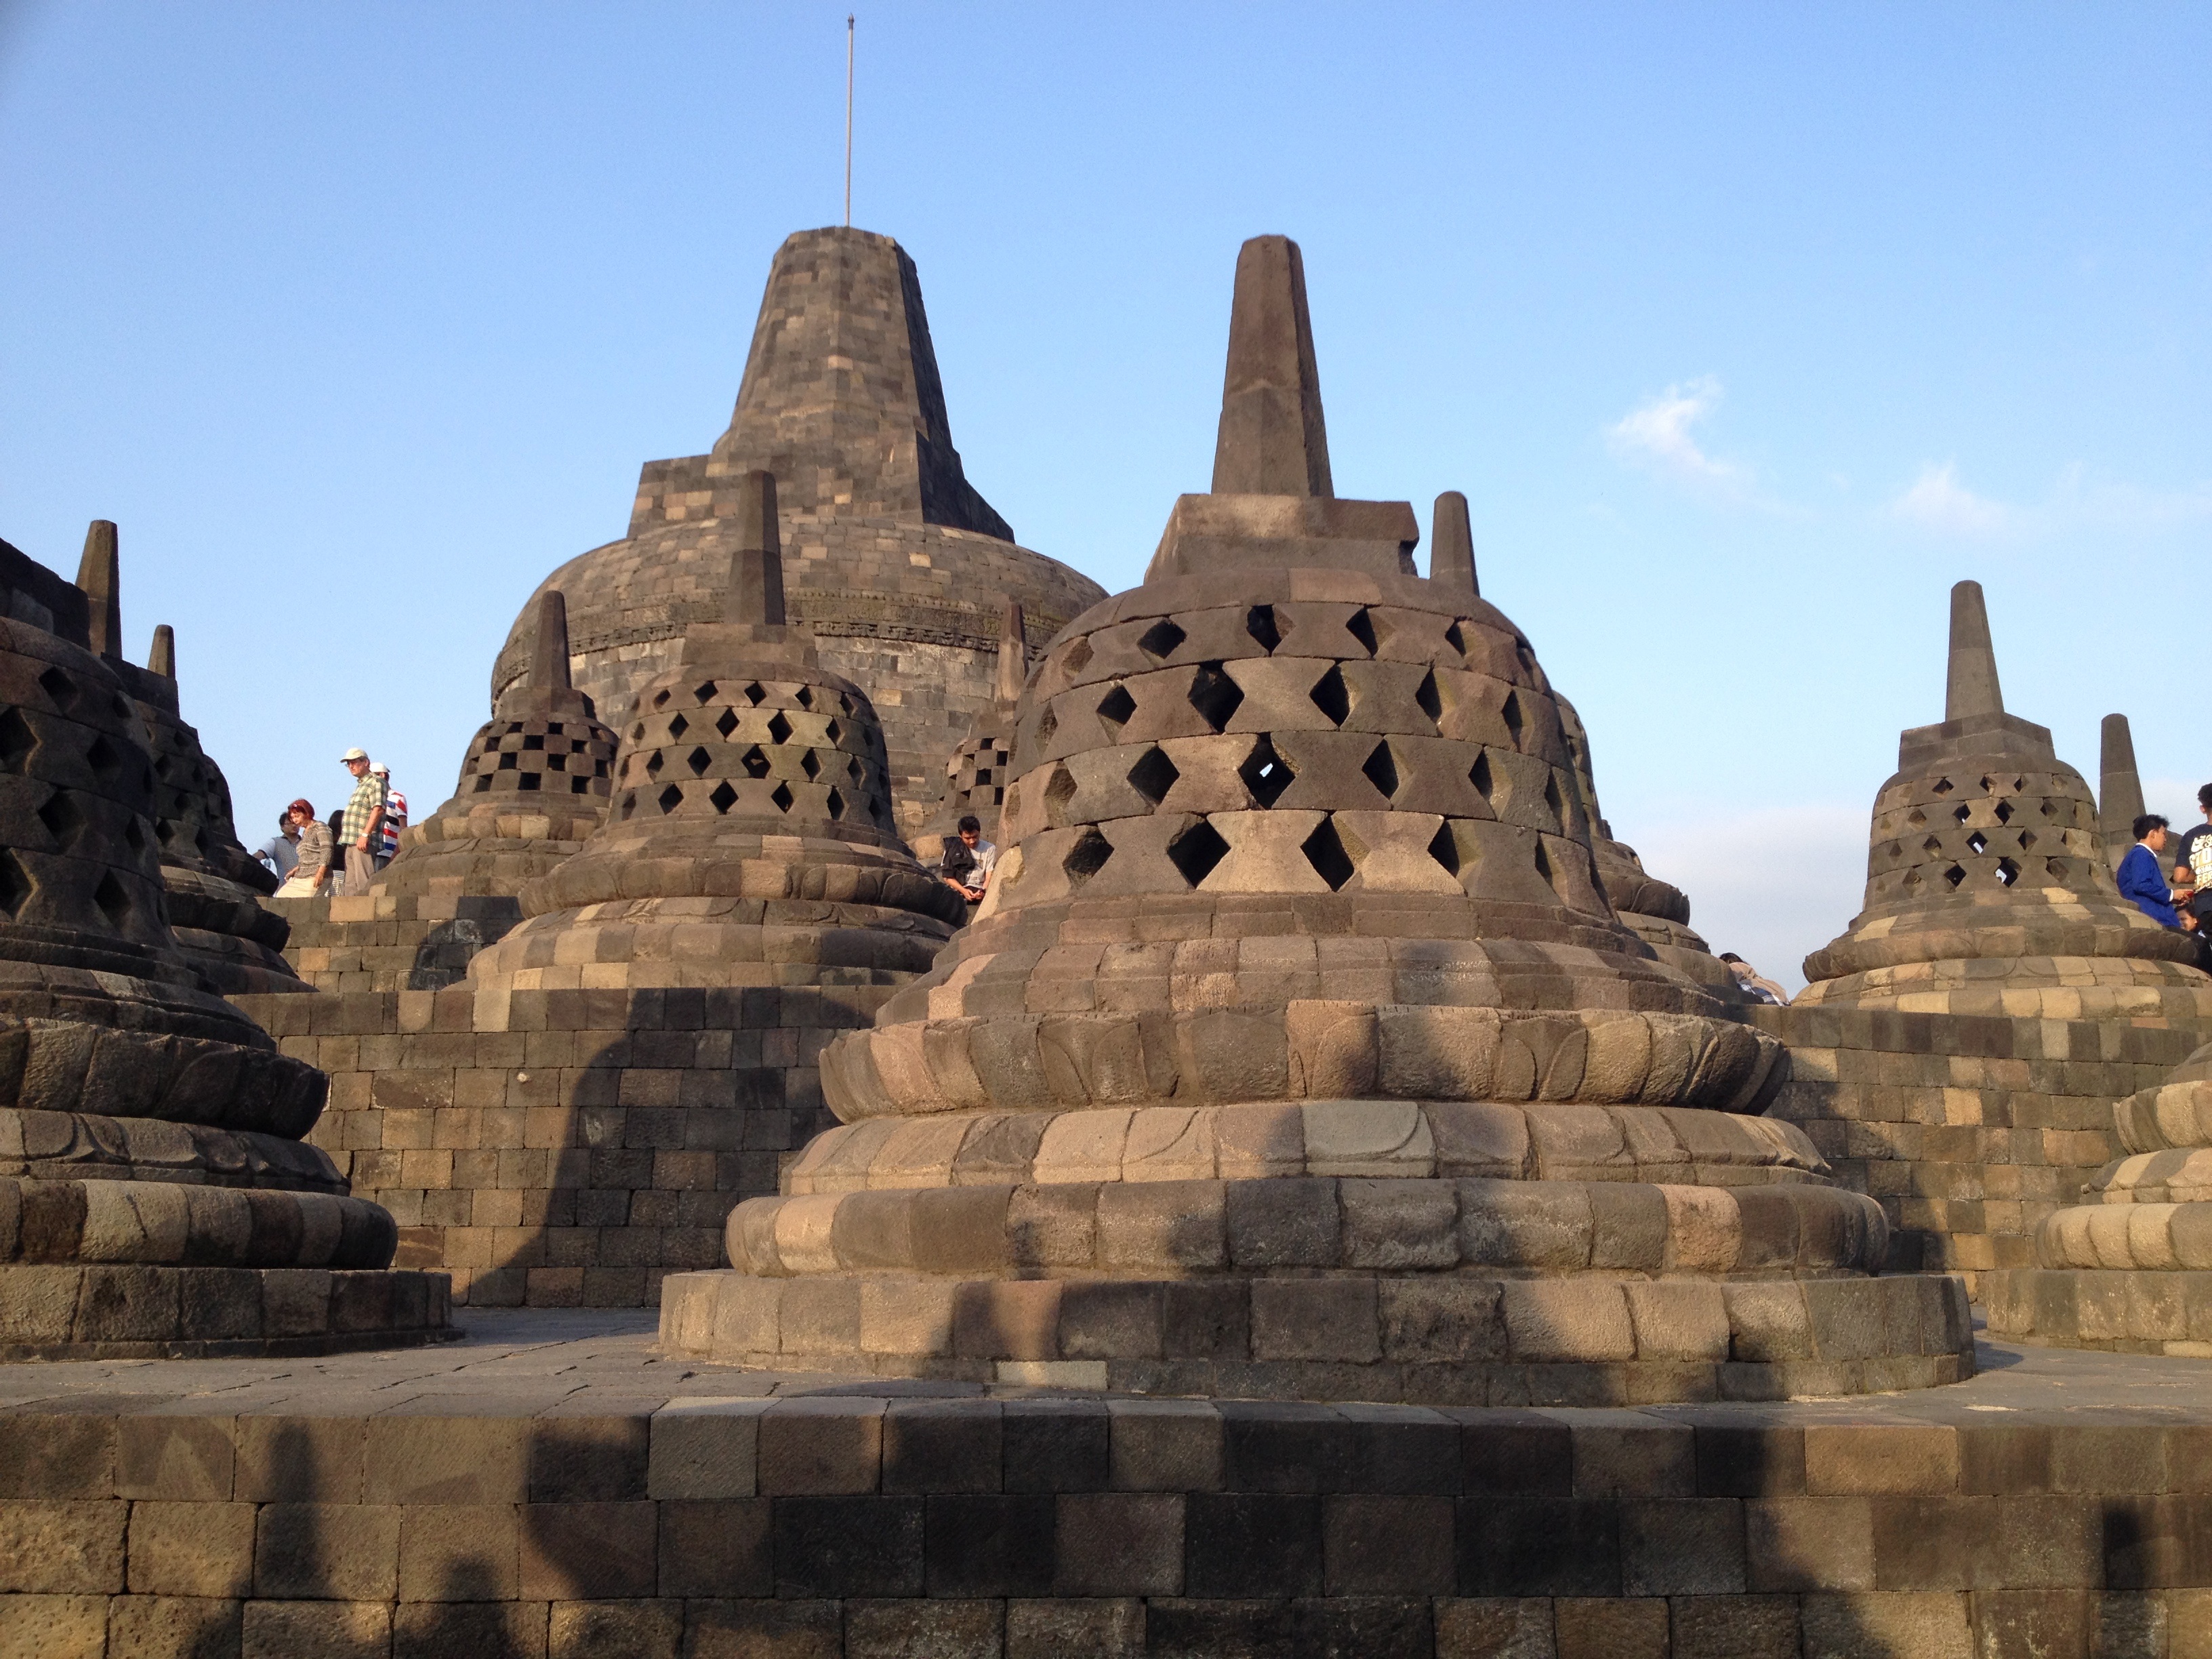
sand, rock, building, monument, landmark, tourism, place of worship, temple, indonesia, java, unesco world heritage site, hindu temple, historic site, ancient history